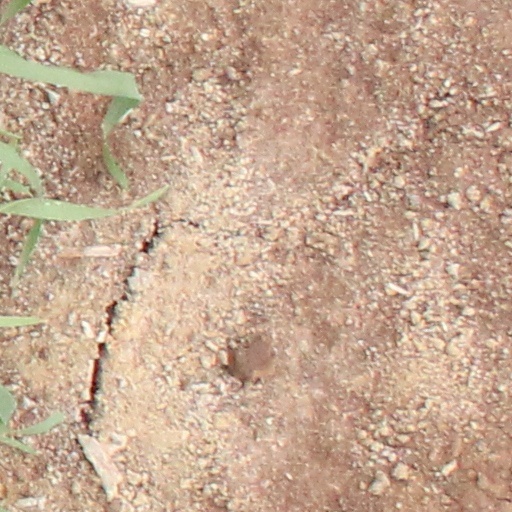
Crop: wheat